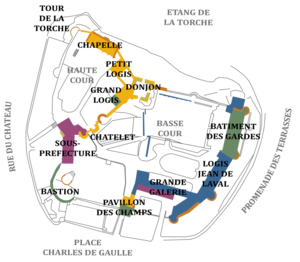
Plan du château de Châteaubriant, montrant les différents éléments et leur époque de construction.
Le château de Châteaubriant est un château fort médiéval fortement remanié à la Renaissance, situé à Châteaubriant dans le département français de la Loire-Atlantique en région Pays de la Loire